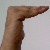
The image shows a hand gesture representing a space in Indian Sign Language.